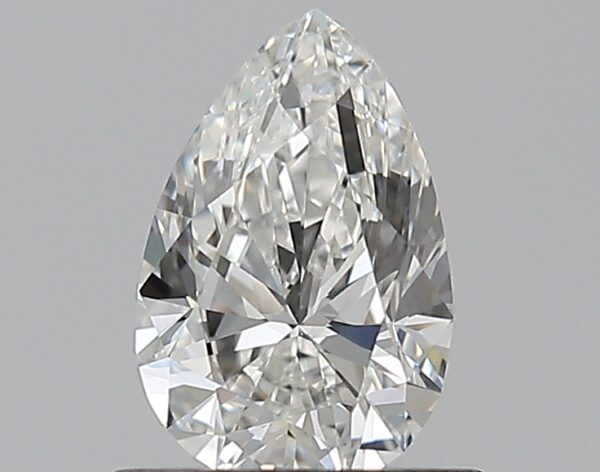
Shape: pear
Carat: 0.59
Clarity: VVS2
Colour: G
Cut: EX
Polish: VG
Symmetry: VG
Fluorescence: N
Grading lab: GIA
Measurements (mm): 7.05 x 4.62 x 2.94